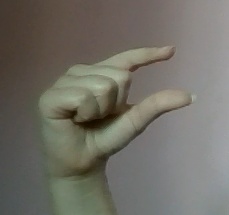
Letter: dal